Bavarian State Bank

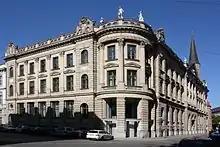
Former head office of the State Bank on Kardinal-Faulhaber-Straße in Munich

The Bavarian State Bank was a German government-owned bank, initially founded in 1780 and merged into Bayerische Vereinsbank in 1971.